Quintrell Downs railway station

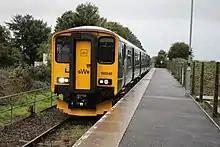
Class 150 with a service to Par

Quintrell Downs is the only intermediate station on the line to not be a request stop. The typical service is one train every two hours in each direction between Par and Newquay, with some services extending to Plymouth and one train in the summer extending to Penzance. There are few local services on summer Saturdays, when intercity trains run through to Newquay. Because of this, there is just one train per day in each direction due to the faster services running through to Newquay. Local trains are usually operated by Class 150 "Sprinters."